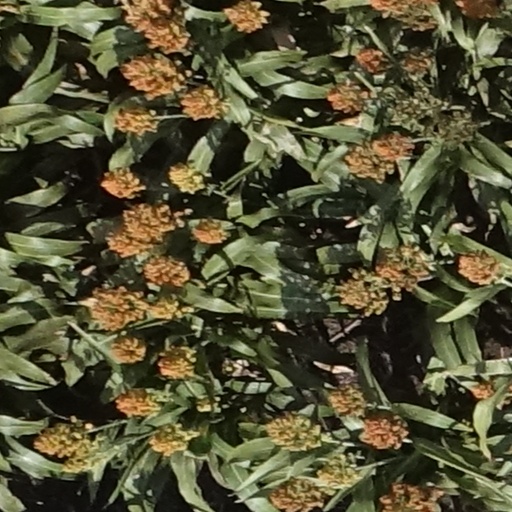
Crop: sorghum